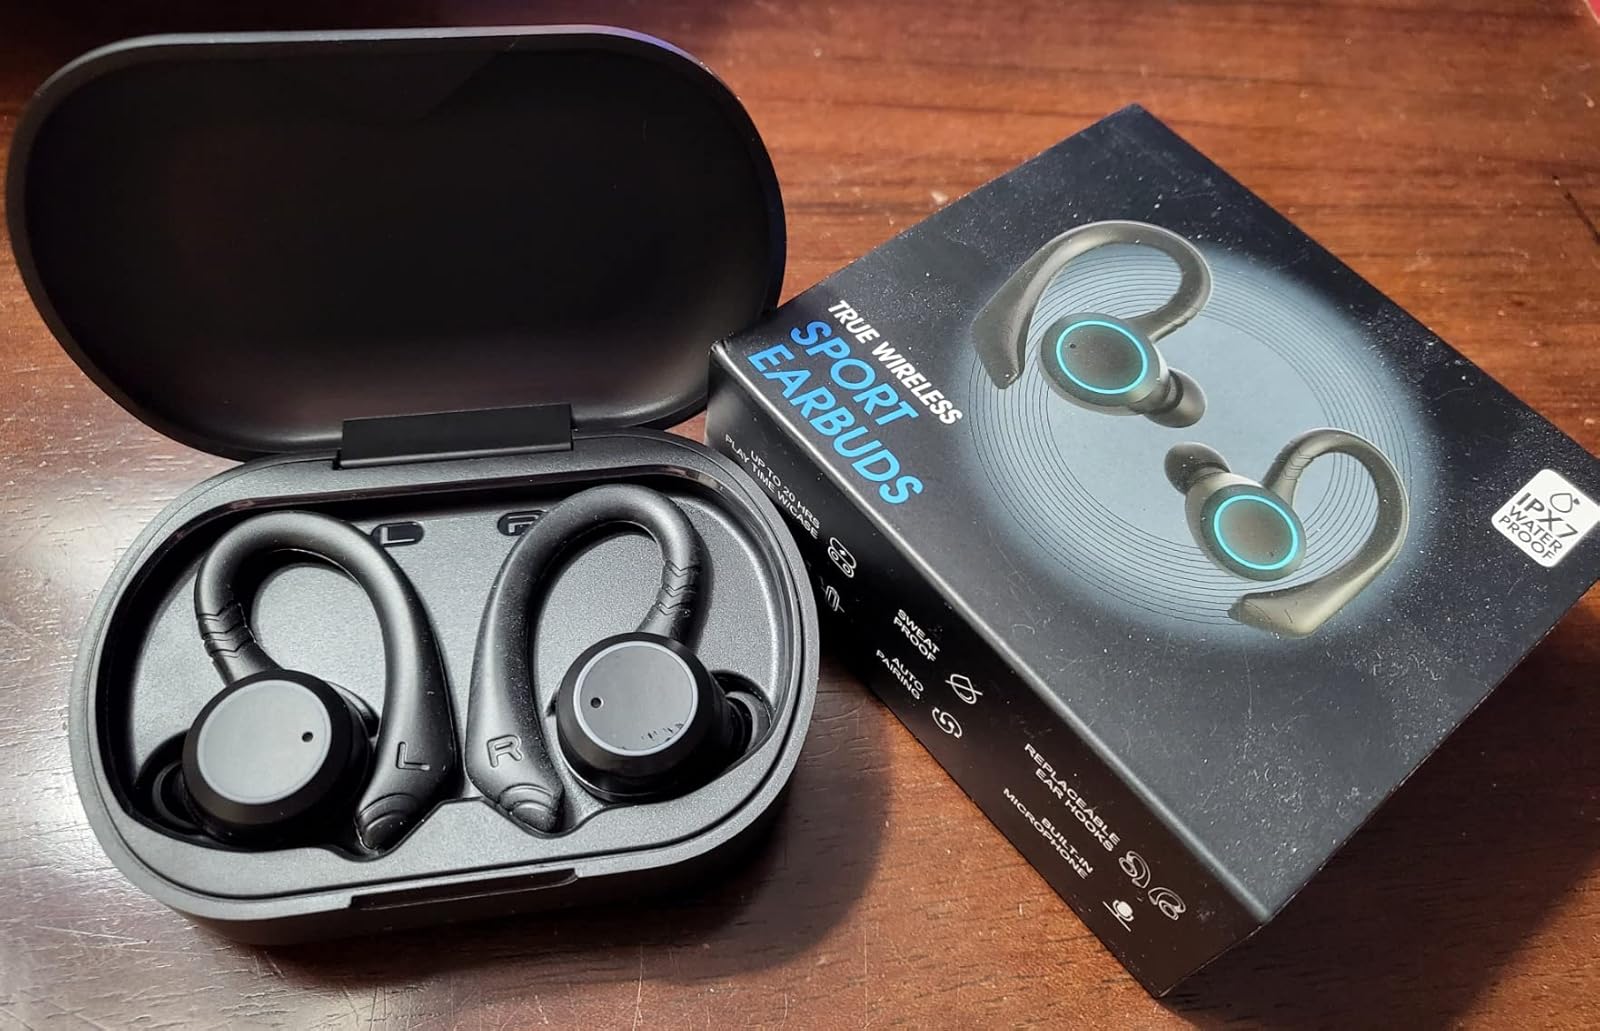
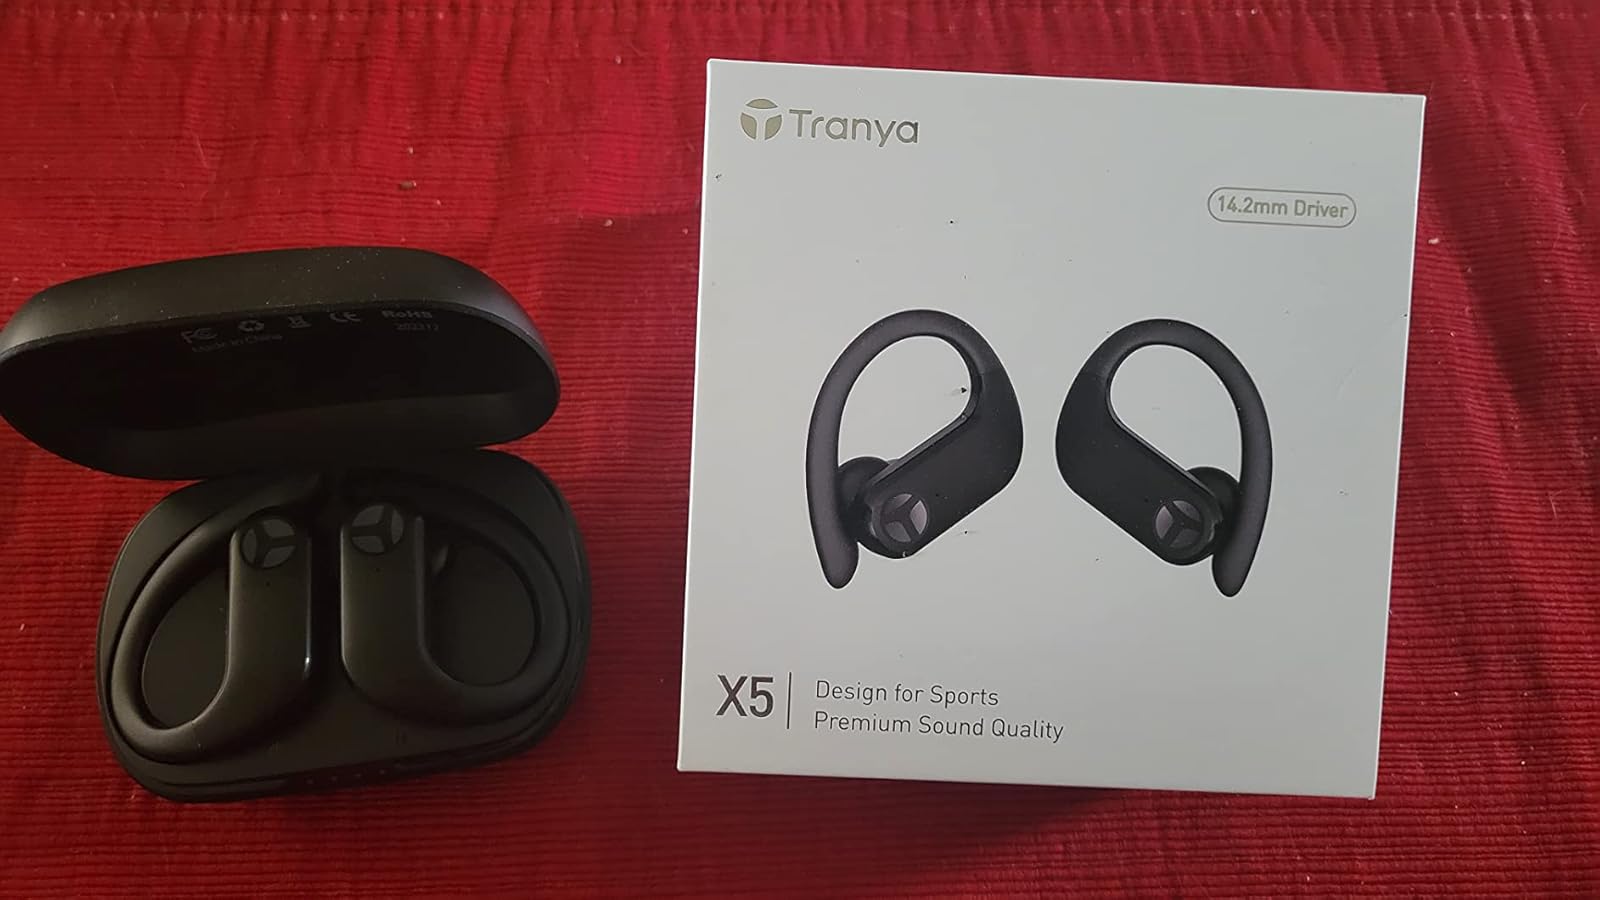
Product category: earbuds
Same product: no